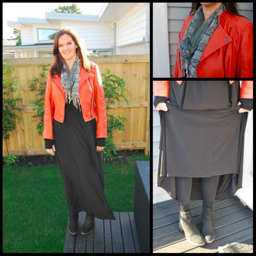
how to wear a maxi dress in winter